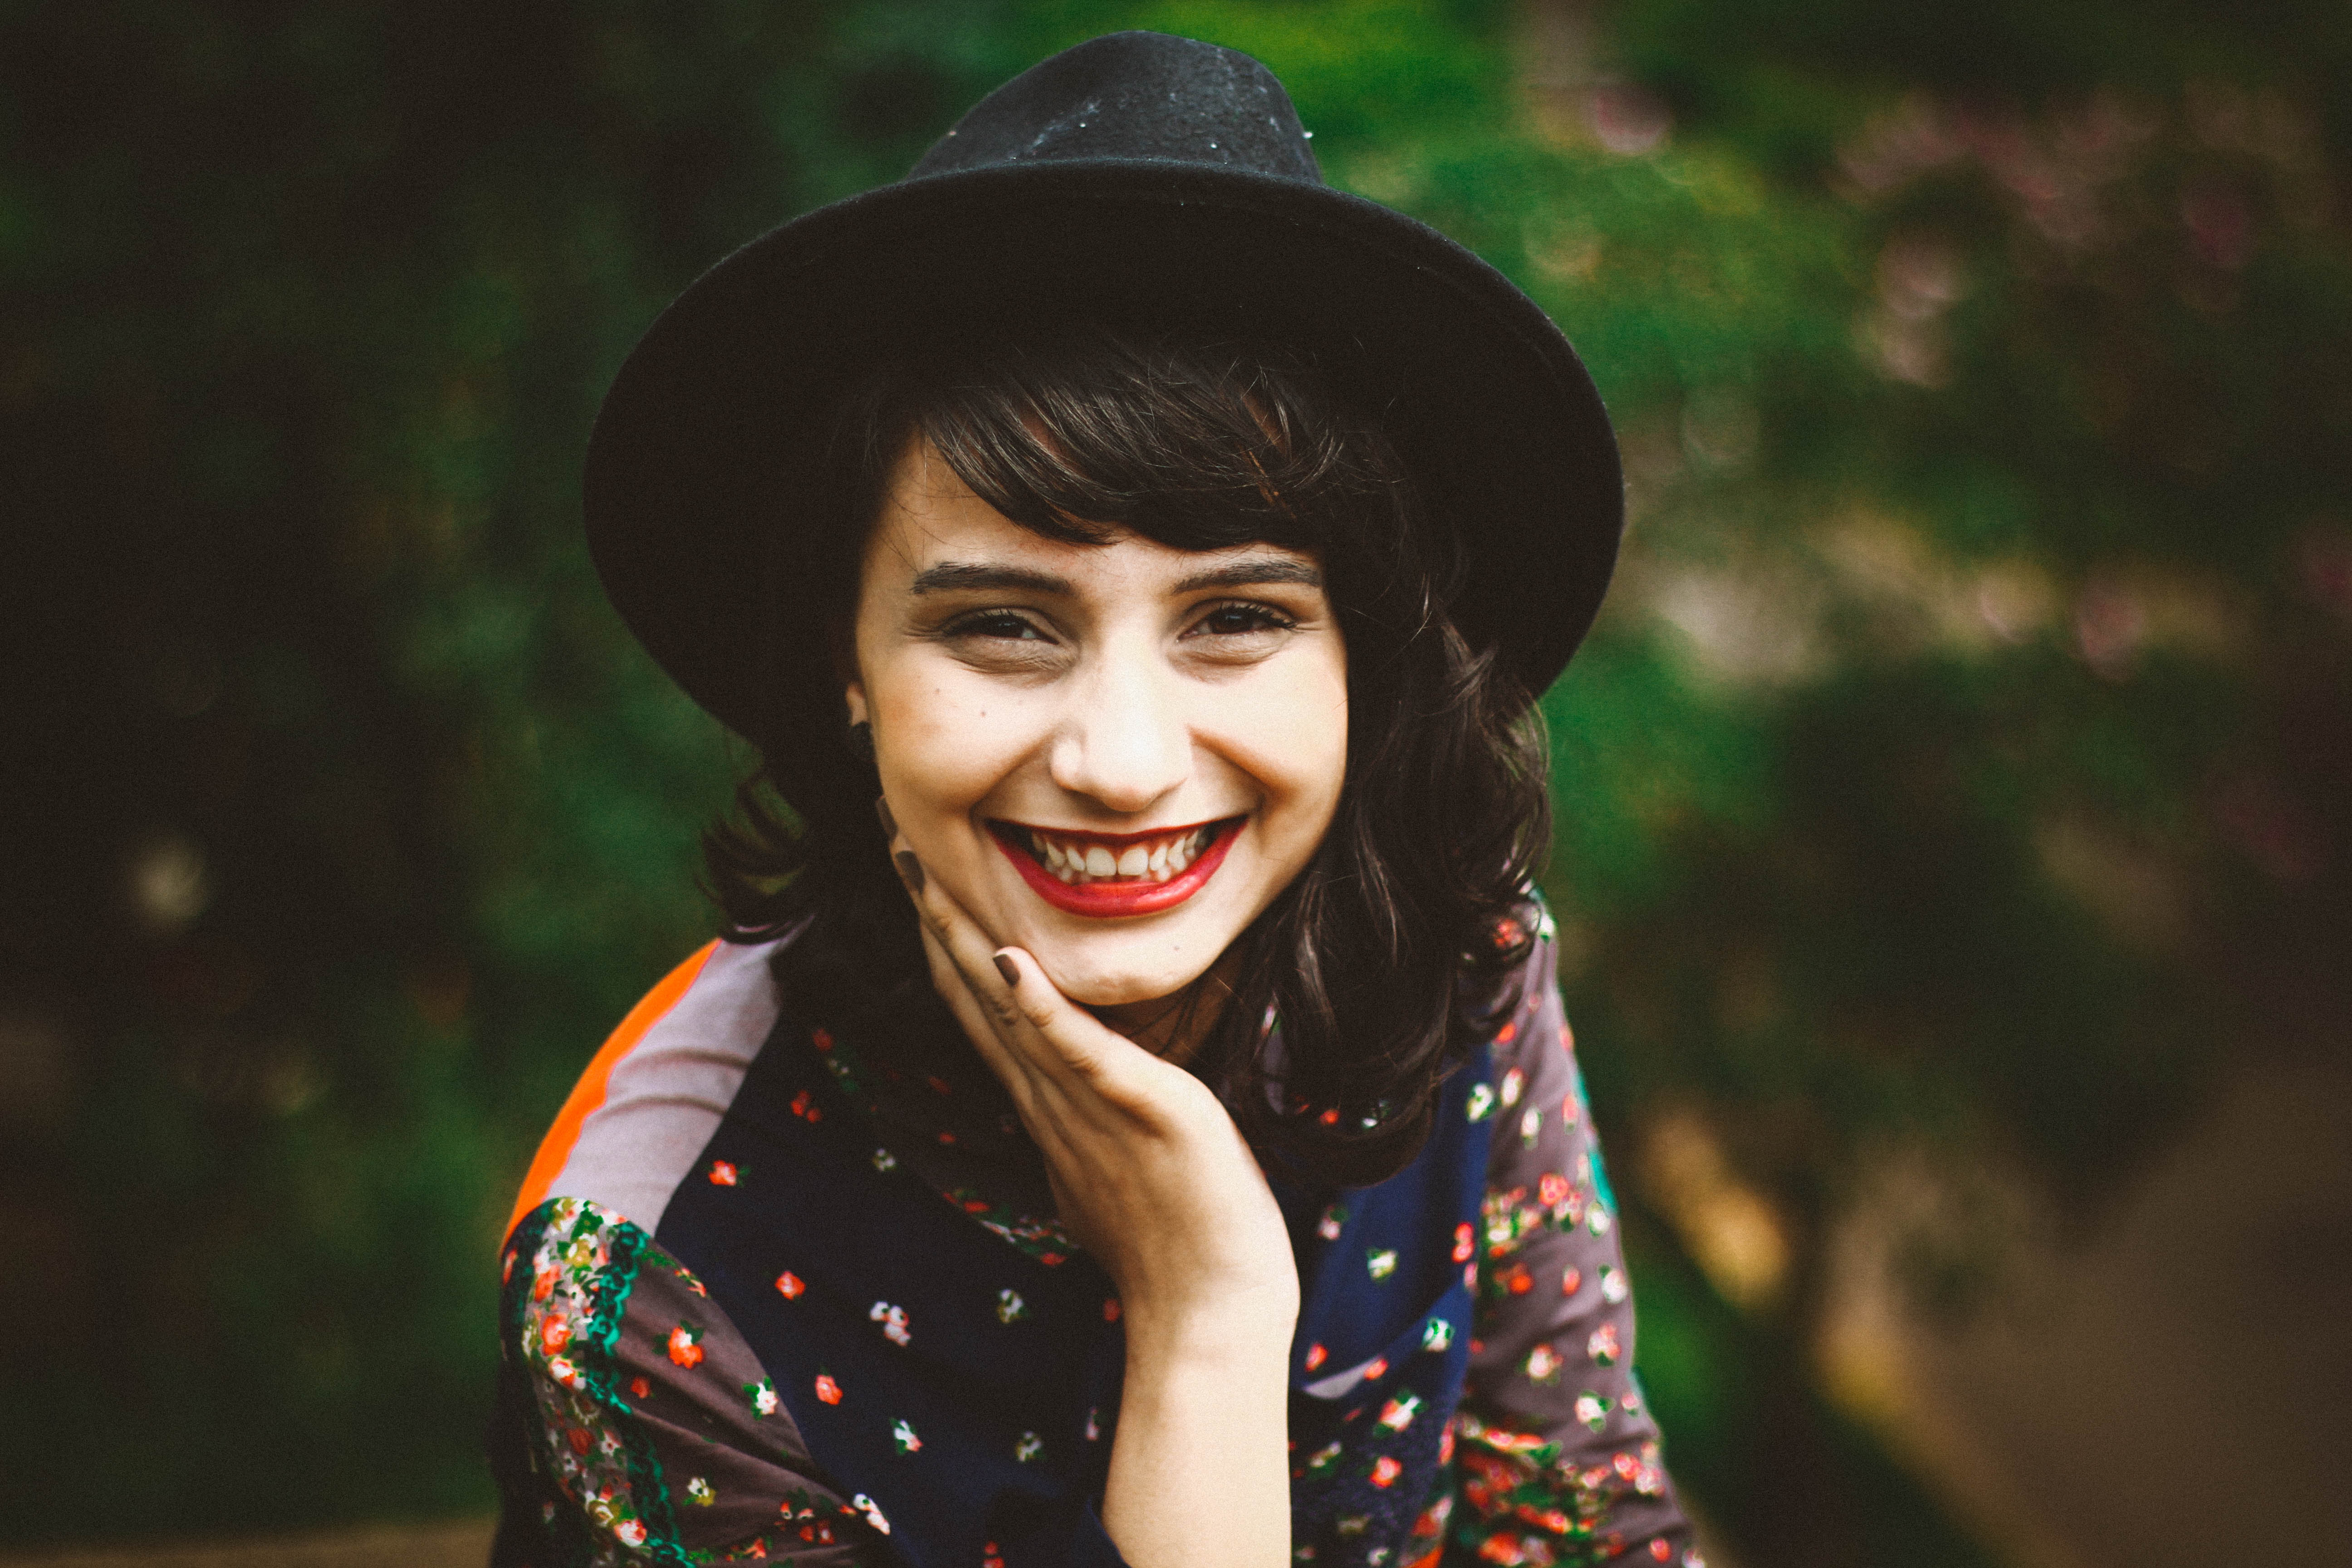
person, people, girl, woman, photography, portrait, model, color, child, fashion, lady, facial expression, smiling, smile, happy, singing, beauty, beautiful, emotion, photo shoot, portrait photography